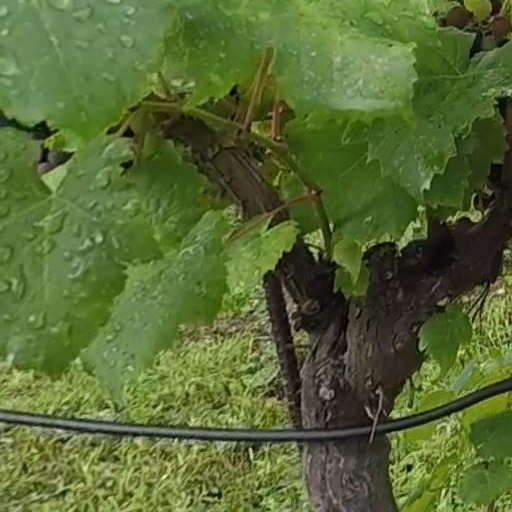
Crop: grape